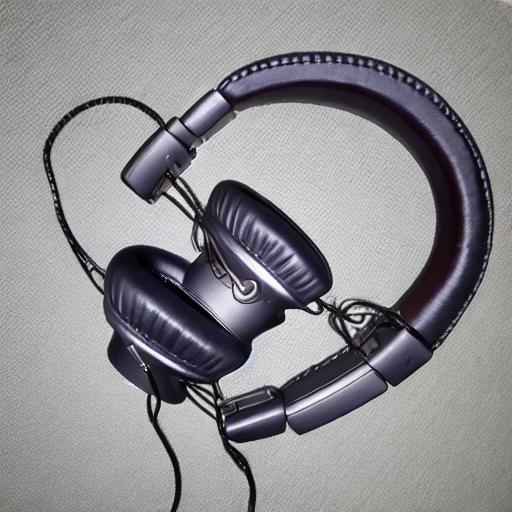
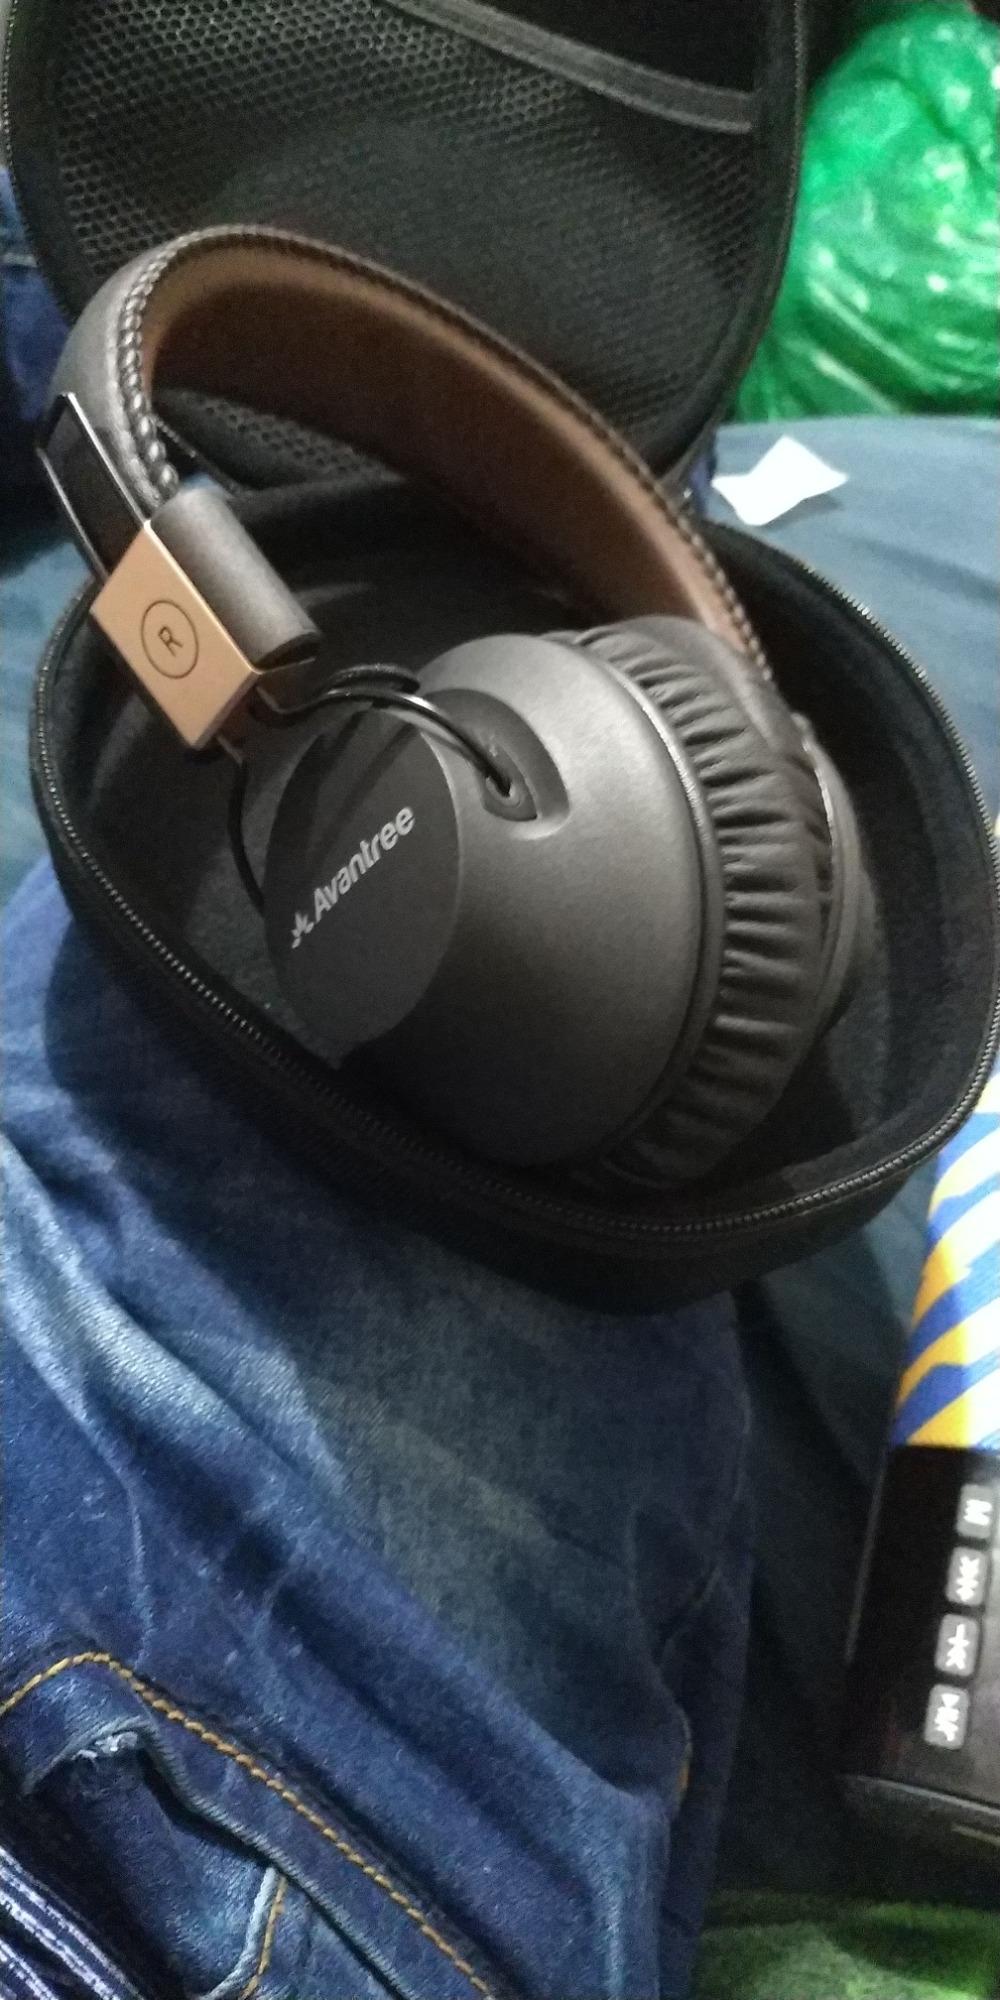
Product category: headphones
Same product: no